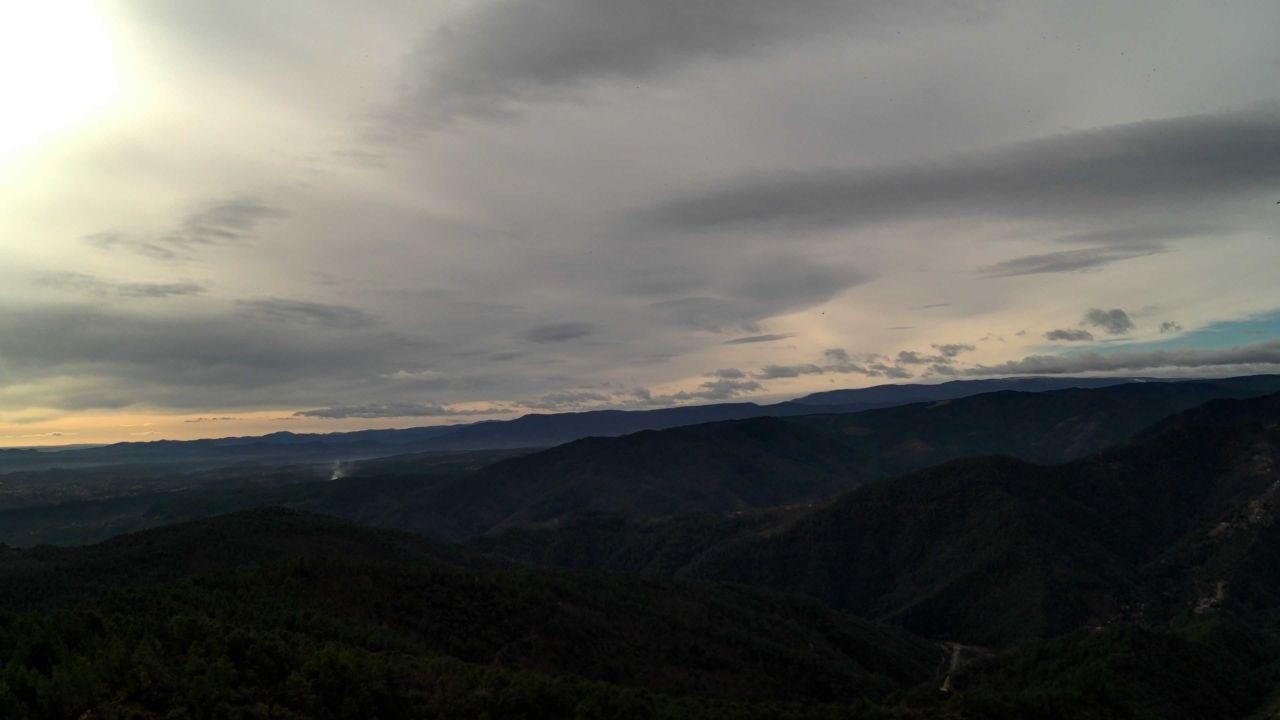
Fire: no
Smoke: yes